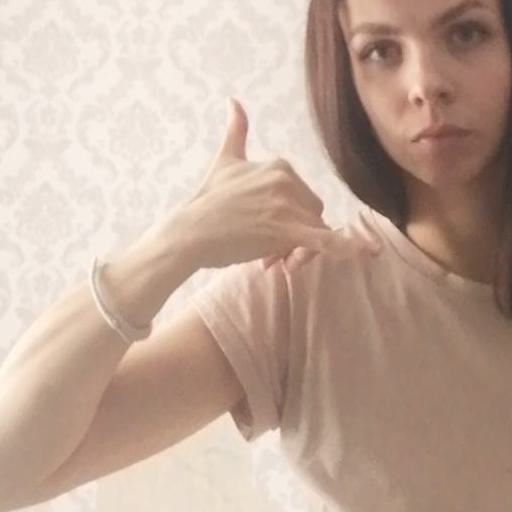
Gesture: call